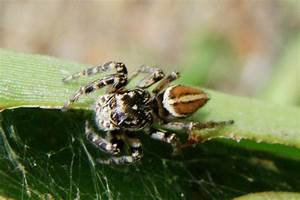
Label: spider